Vitali Butikov

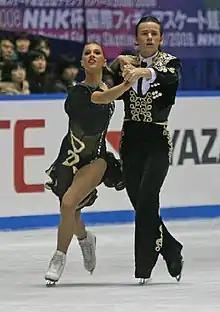
Gorshkova and Butikov at the 2008 NHK Trophy

Vitali Yuryevich Butikov (born 19 June 1987) is a Russian former competitive ice dancer. With partner Kristina Gorshkova, he is the 2008 World Junior bronze medalist.